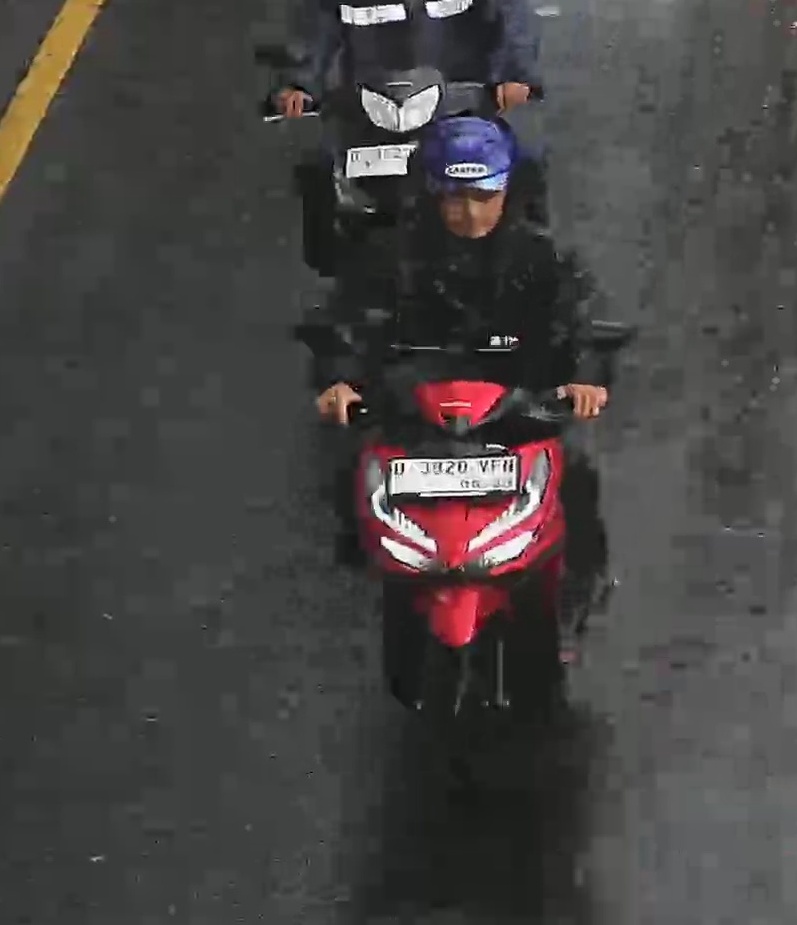
person-with-helmet: 1
person-without-helmet: 0